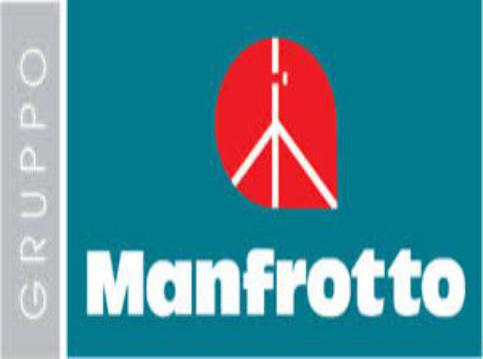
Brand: manfrotto
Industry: Electronic